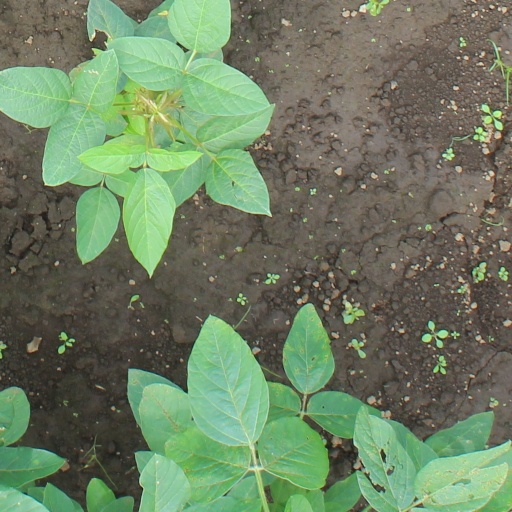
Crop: soybean